Kamerion Wimbley

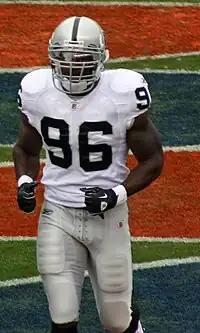
Wimbley with the Oakland Raiders in 2010

Kamerion Wimbley (born October 13, 1983) is an American former professional football player who was a linebacker and defensive end in the National Football League (NFL). He was selected by the Cleveland Browns in the first round of the 2006 NFL draft with the 13th overall pick. He also played for the Oakland Raiders and Tennessee Titans before retiring in 2015. He played college football at Florida State University.